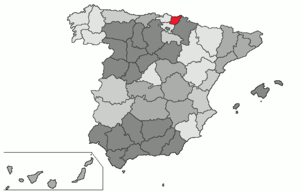
Liste des 88 communes du Guipuscoa dans la communauté autonome du Pays basque.